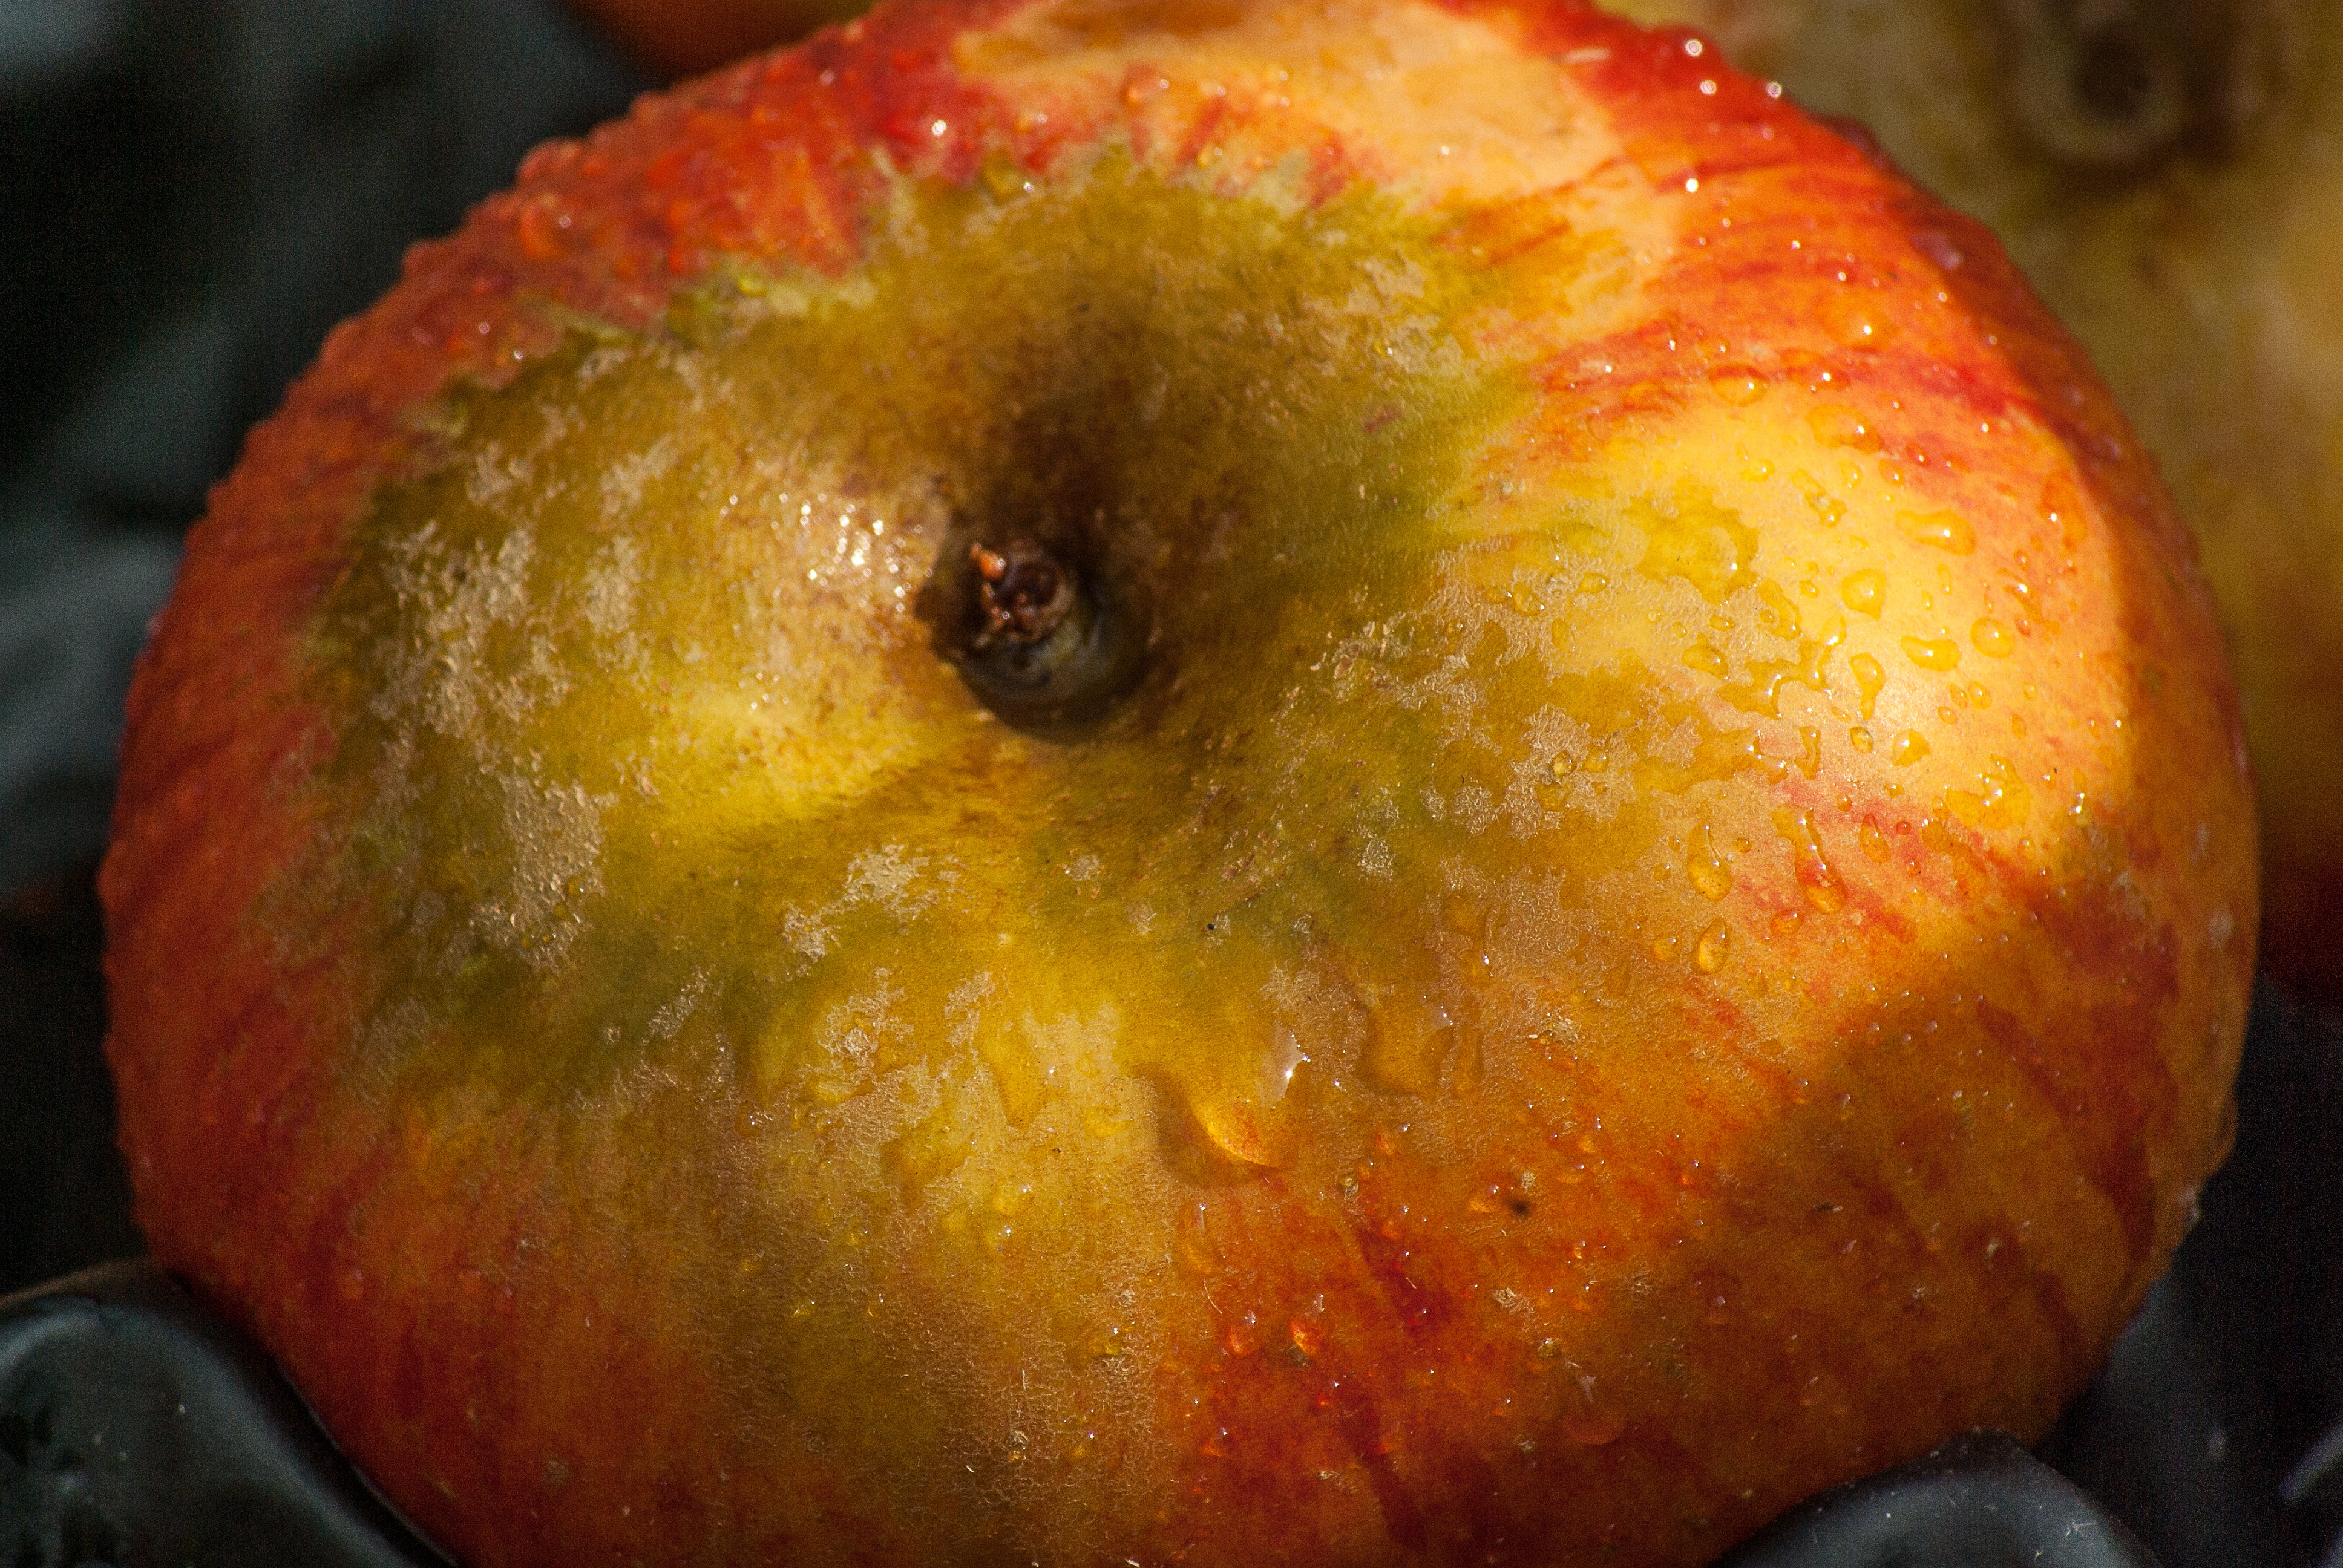
apple, plant, fruit, fall, food, produce, peach, baked goods, flowering plant, rose family, land plant